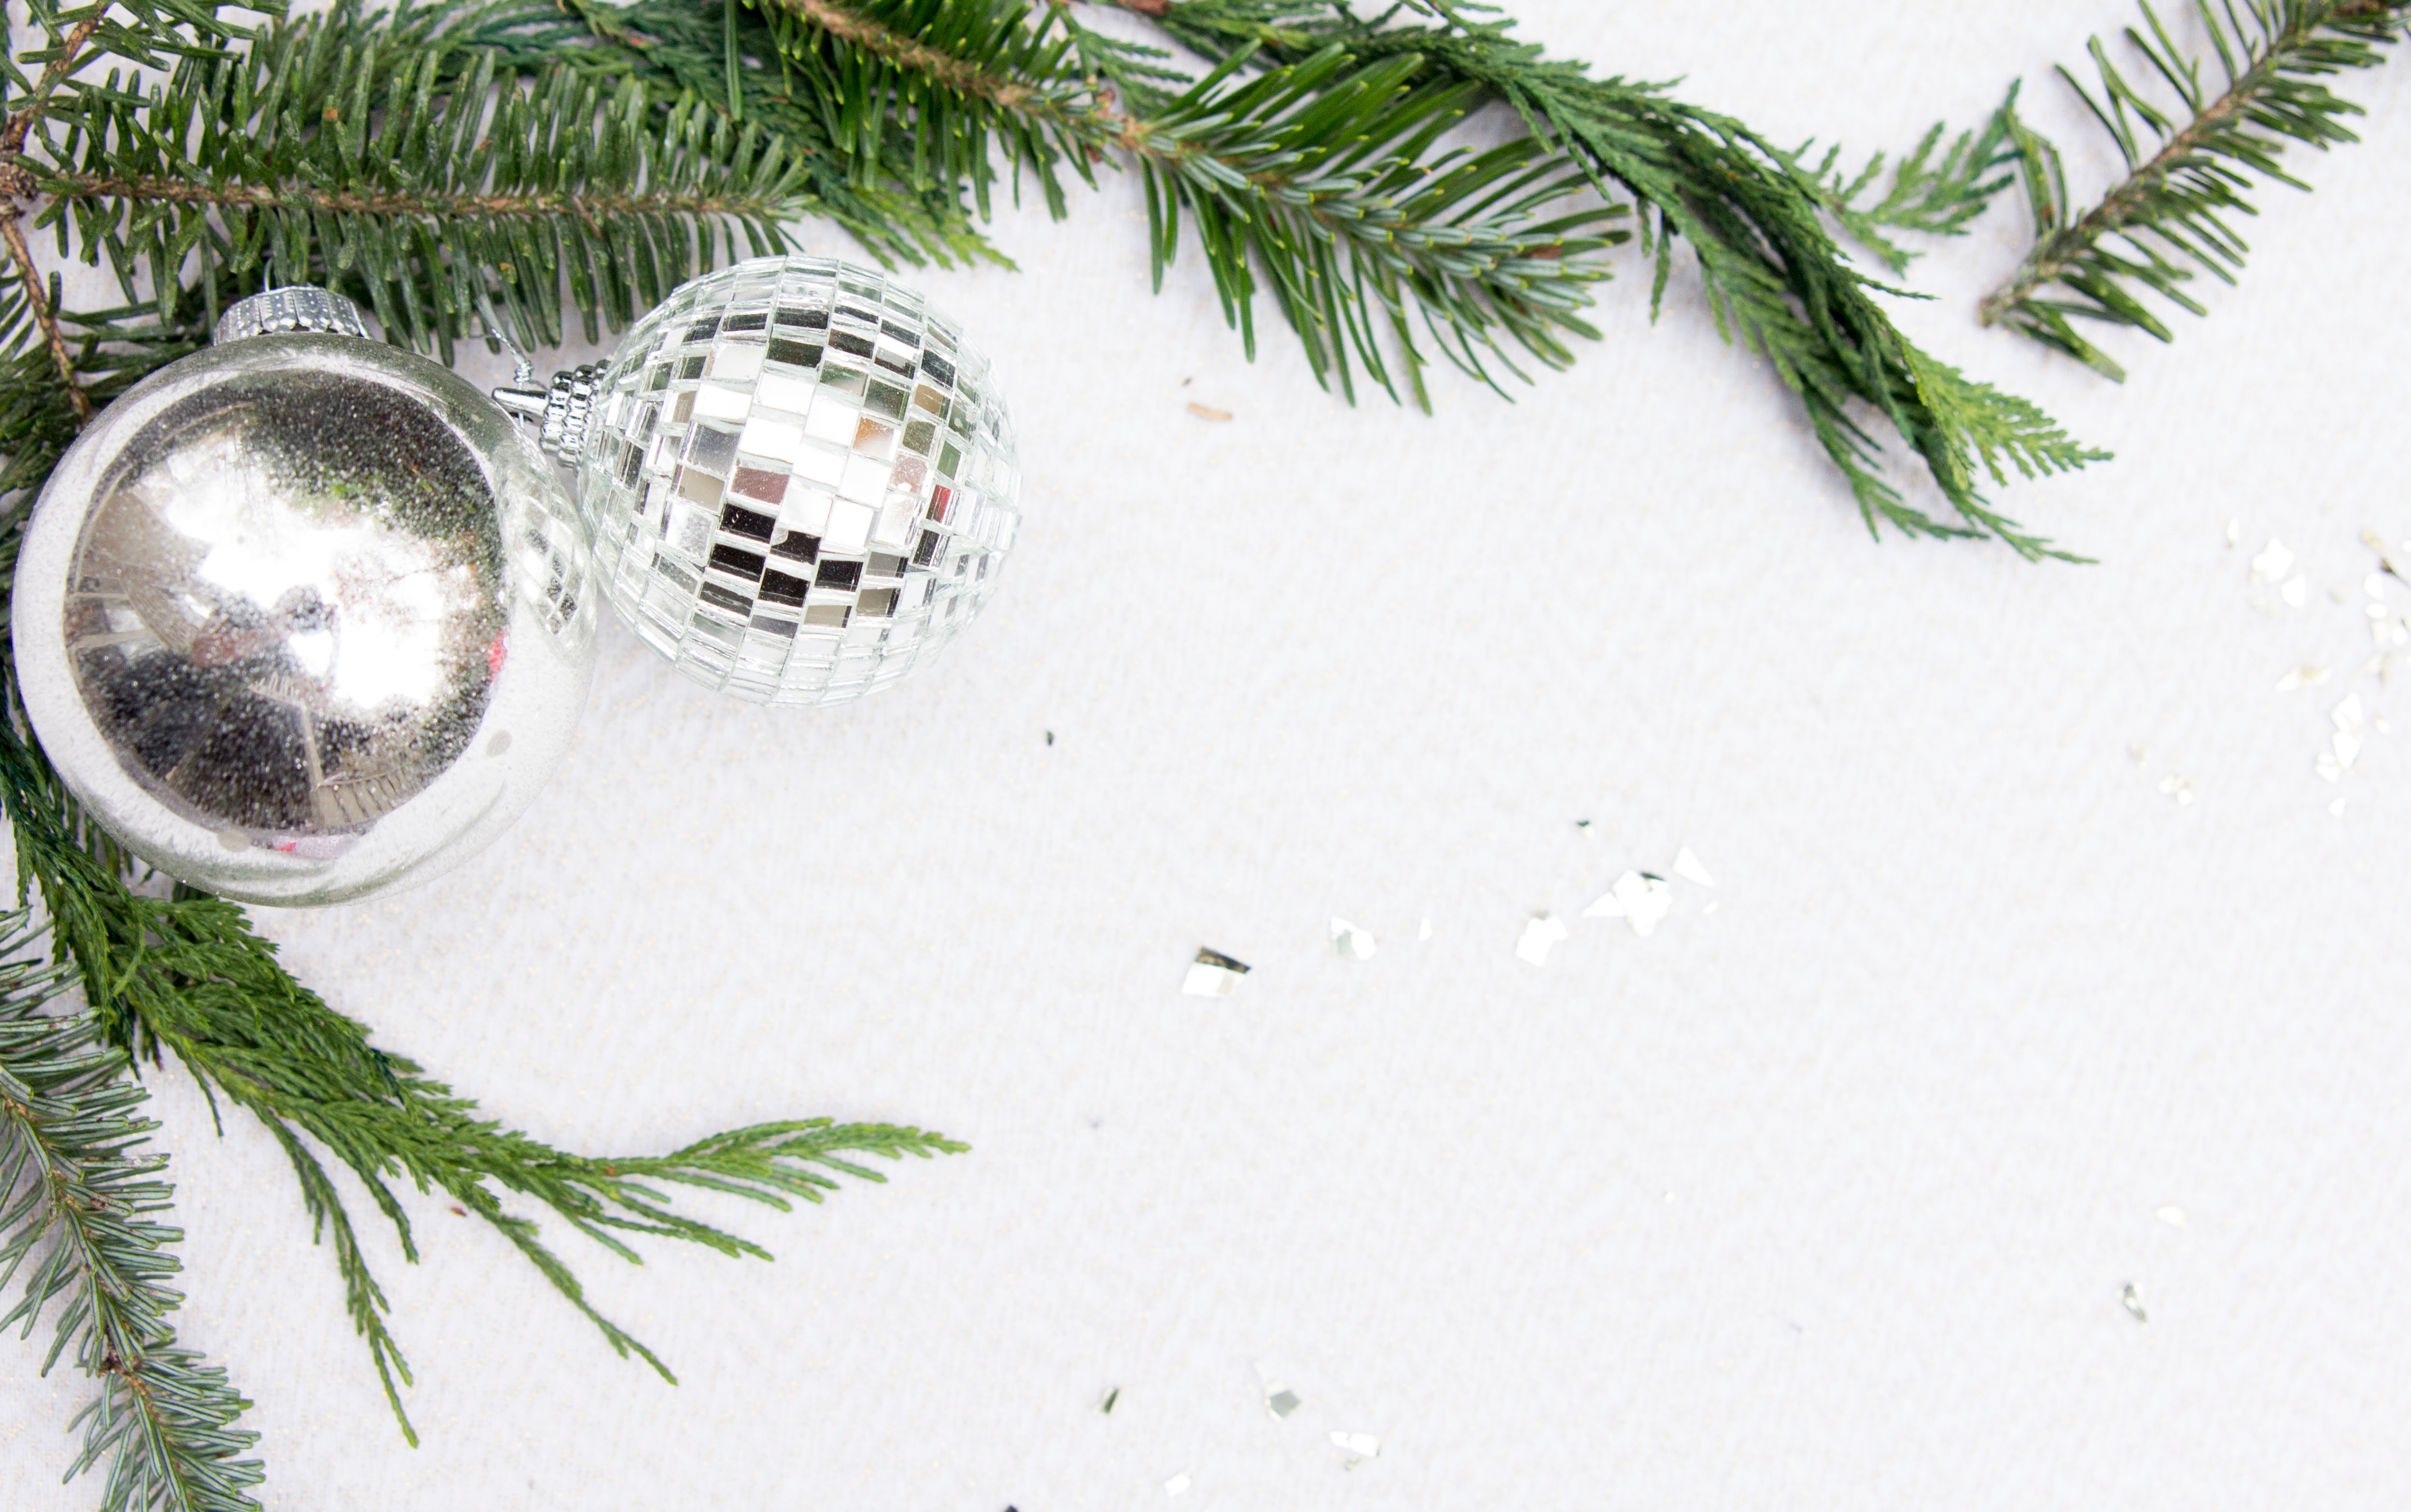
tree, branch, fir, christmas tree, twig, conifer, christmas decoration, spruce